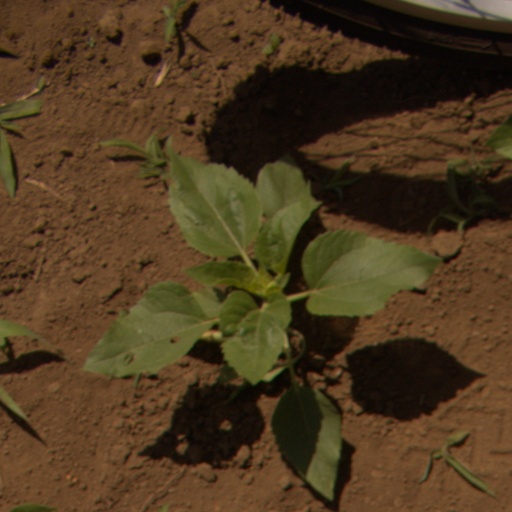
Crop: Jerusalem artichoke